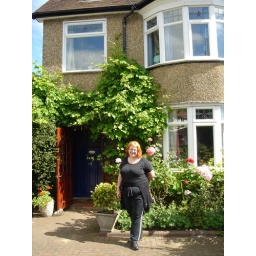
Jessica standing in front of our hosts' lovely house in Croxley Green.